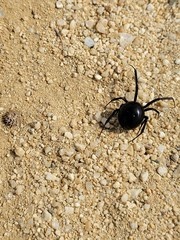
Species: Lactrodectus_hesperus